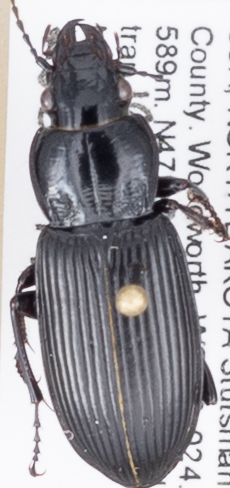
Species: Pterostichus melanarius melanarius
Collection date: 2015-08-19
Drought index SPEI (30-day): -1.204
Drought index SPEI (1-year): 0.018
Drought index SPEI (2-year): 0.63